Mevlâna Museum

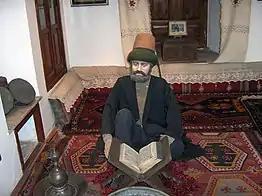
Model of a dervish studying in one of the original "tekke c"ells.

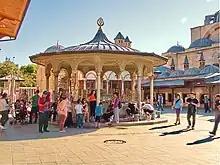
Mevlana Mausoleum Museum courtyard

The main gate ("Devisan Kapısı") of the museum leads into a marble-paved courtyard. The dervishes' kitchen ("matbah") and the tomb of Hurrem Pasha, built during the reign of Süleyman the Magnificent, stand on the right side. On the left are 17 cells for dervishes, built during the reign of Murad III, each of them covered with a small dome. The kitchen was also used for educating the dervishes and teaching them to perform the sema, the famous whirling ritual. The ṣadirvan (ablutions fountain) in the middle of the courtyard was built in the reign of Yavuz Sultan Selim.